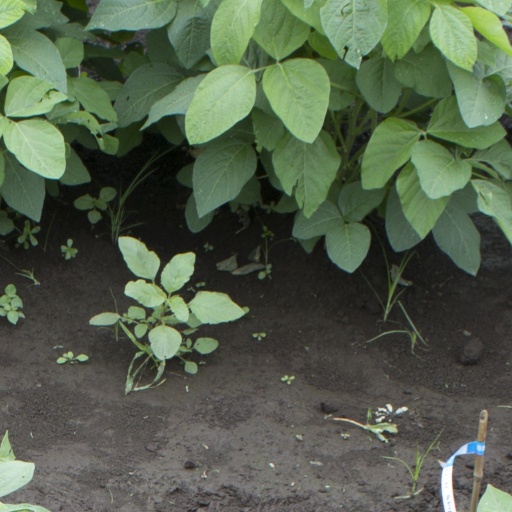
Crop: soybean